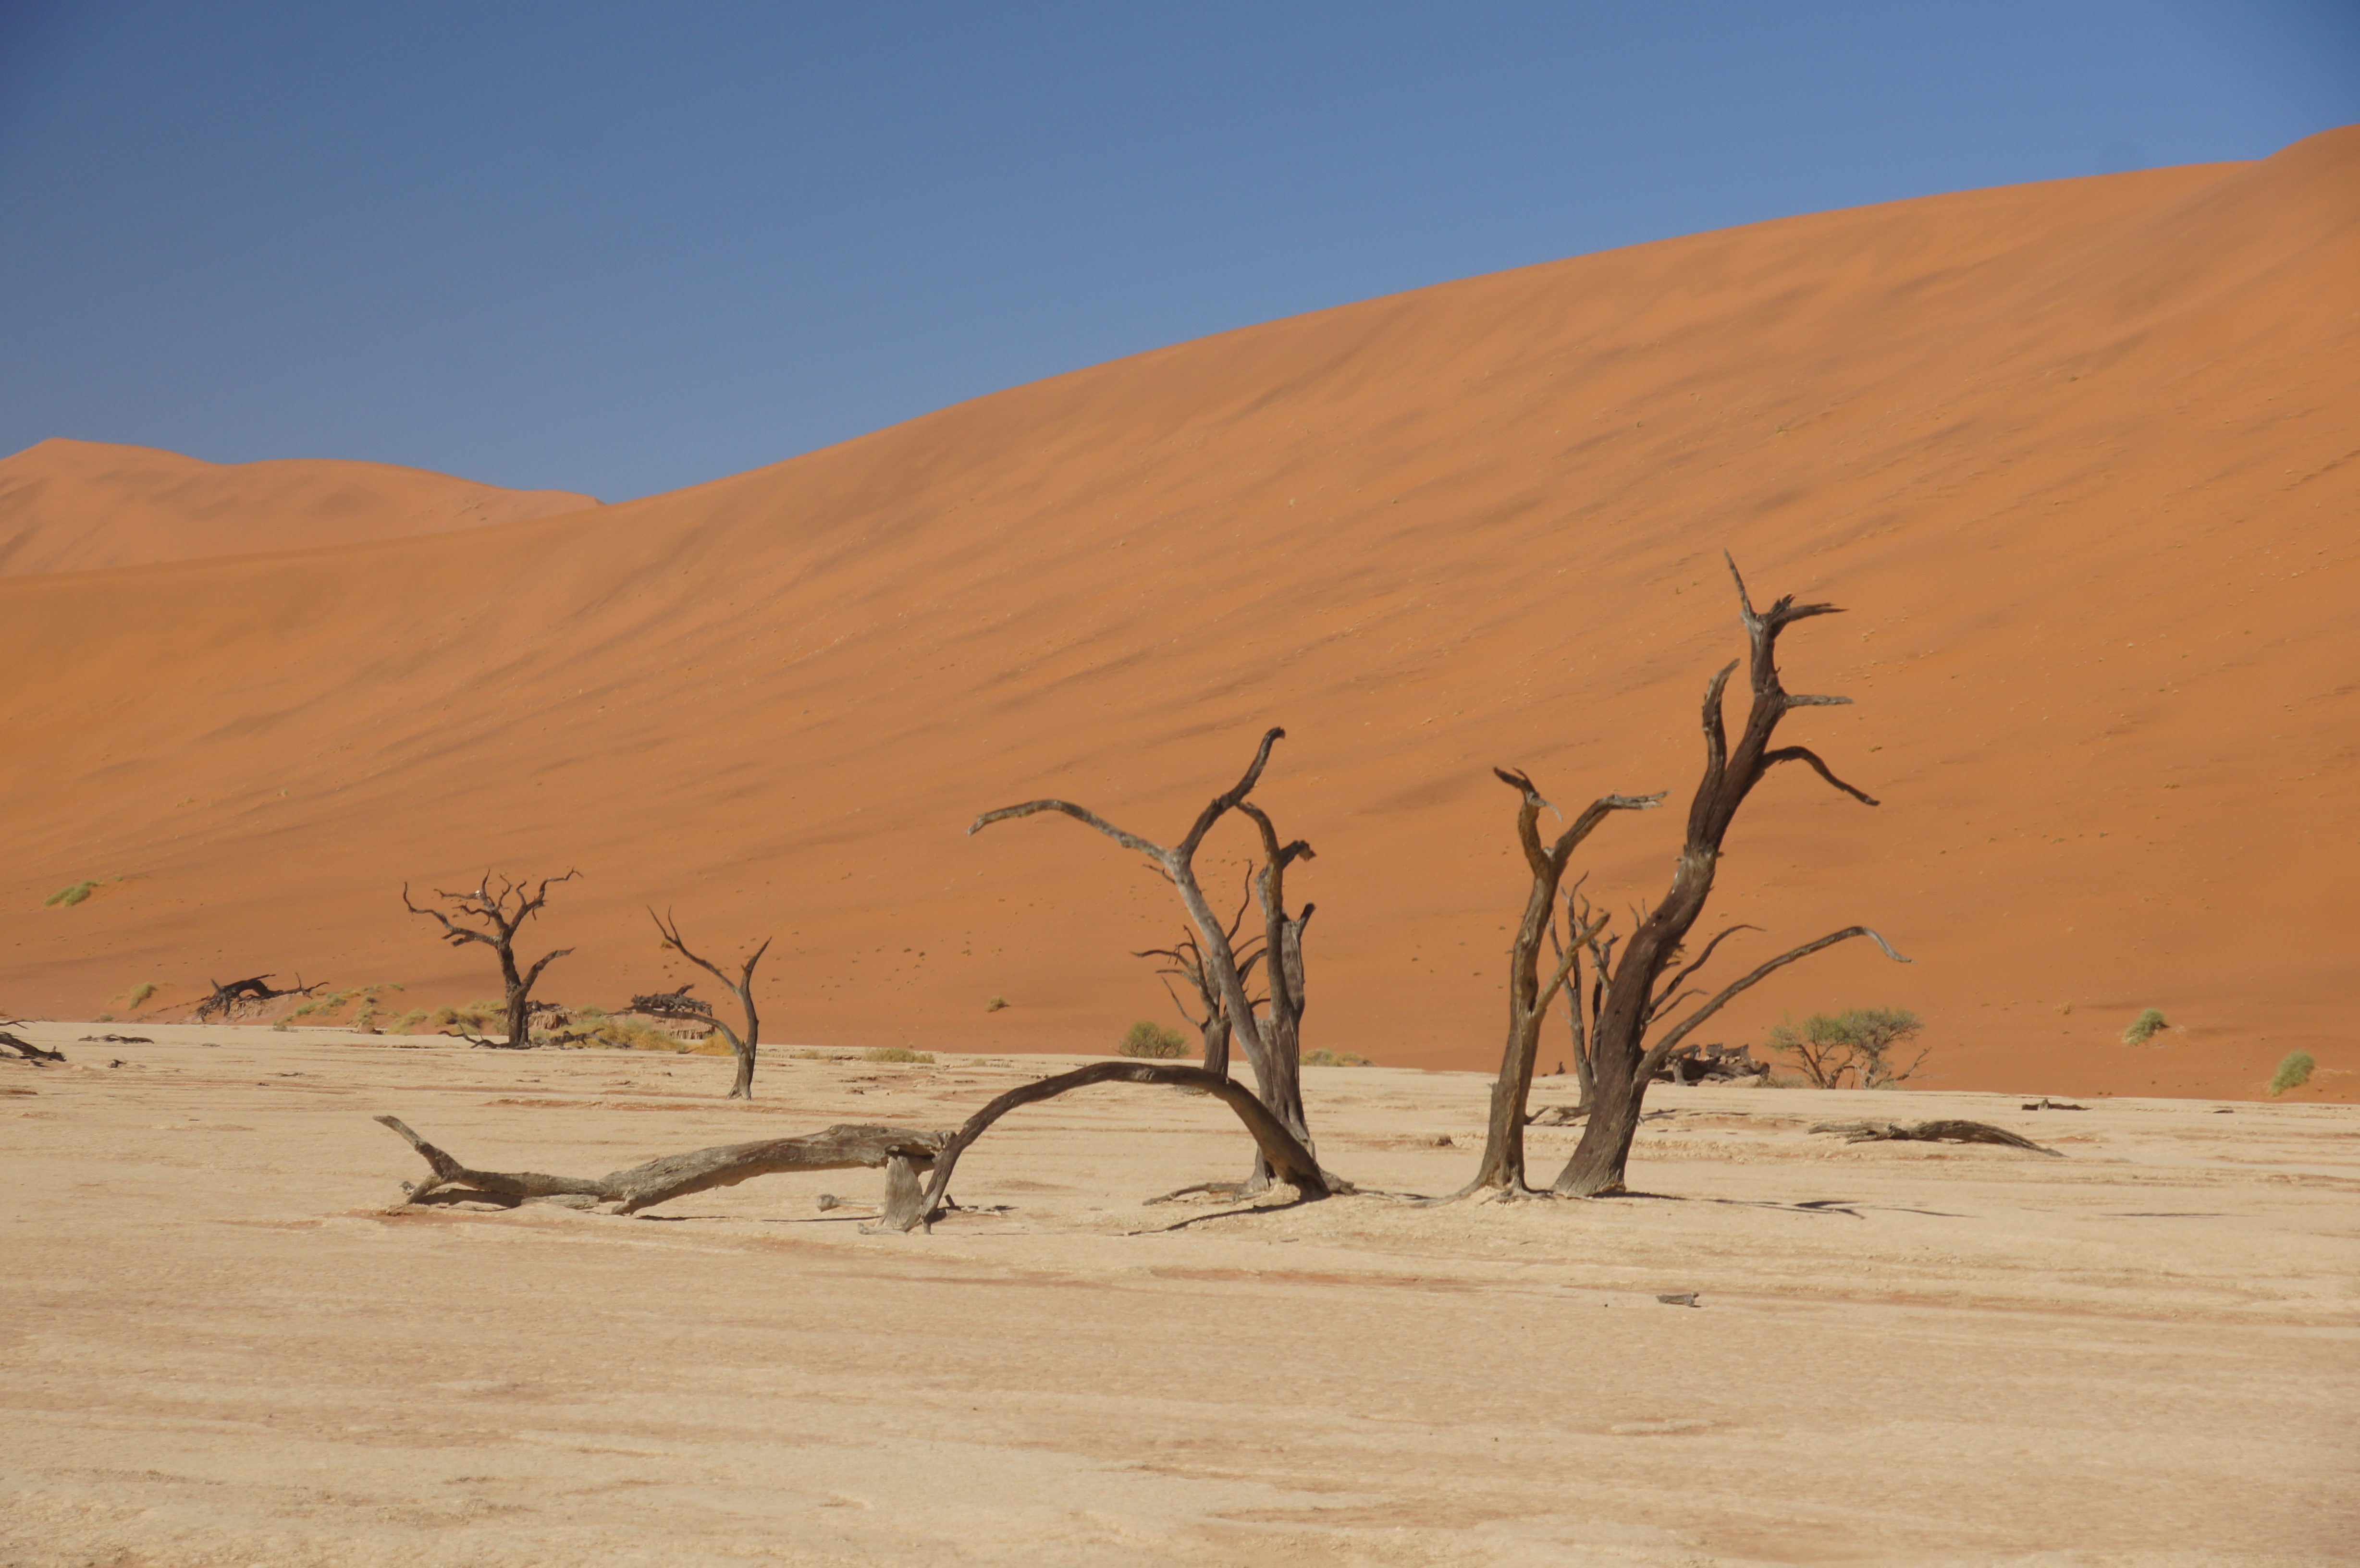
landscape, sand, wilderness, prairie, desert, dune, animal, travel, africa, material, plain, elephant, grassland, plateau, habitat, sahara, wadi, drought, steppe, landform, erg, namibia, natural environment, geographical feature, aeolian landform